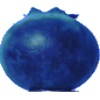
Label: Huckleberry 1